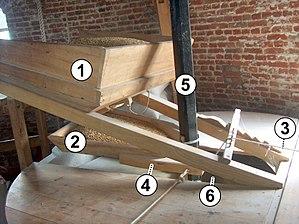
Une meule à grains est un objet technique, traditionnellement en pierre, qui permet le broyage, la trituration, le concassage, ou plus spécifiquement la mouture de diverses substances.